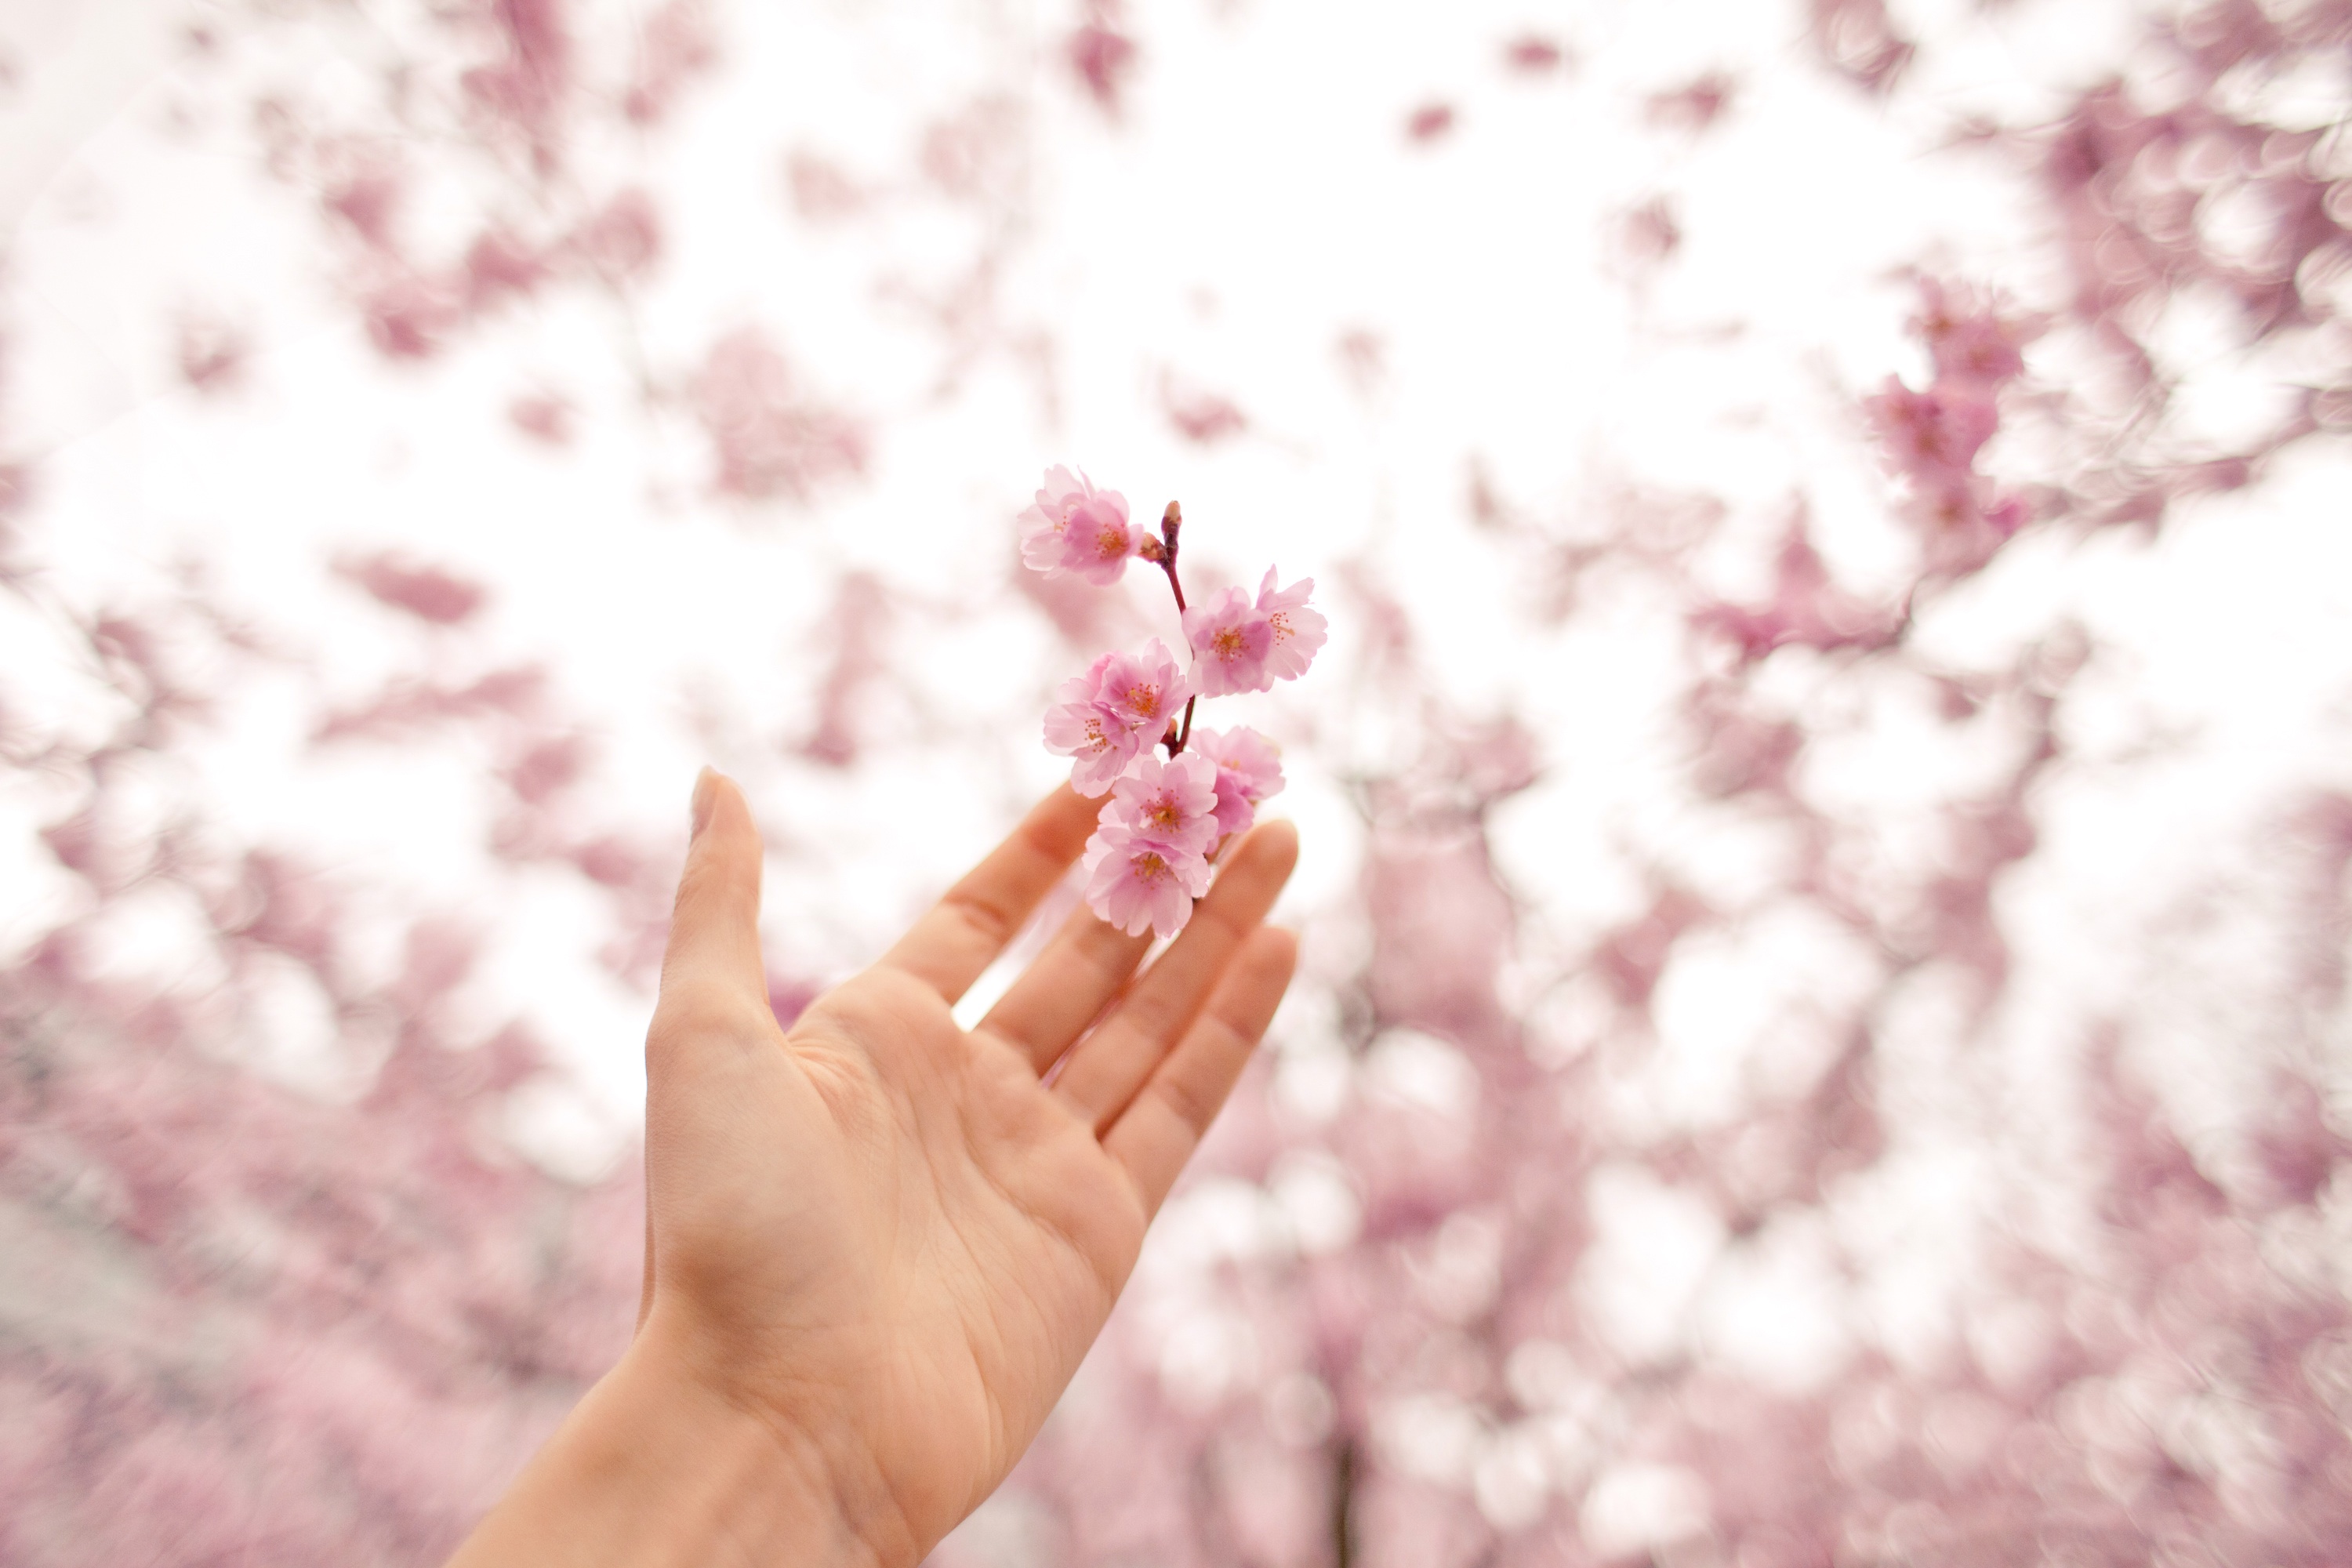
hand, branch, blossom, plant, photography, flower, petal, love, finger, spring, red, pink, cherry blossom, close up, skin, beauty, emotion, macro photography